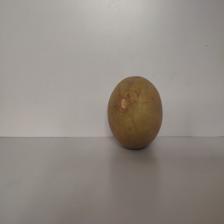
Size: Large